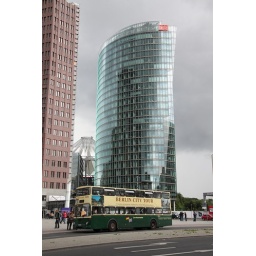
Berlin sightseeing bus in front of the Deutsche Bahnhof building